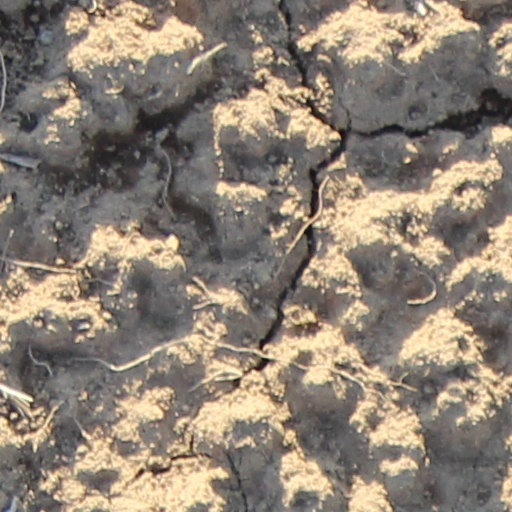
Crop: wheat